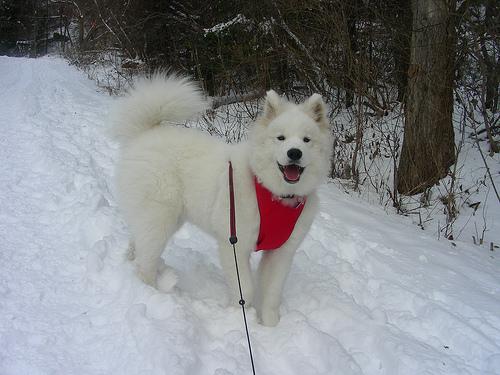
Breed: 2192-n000088-Samoyed